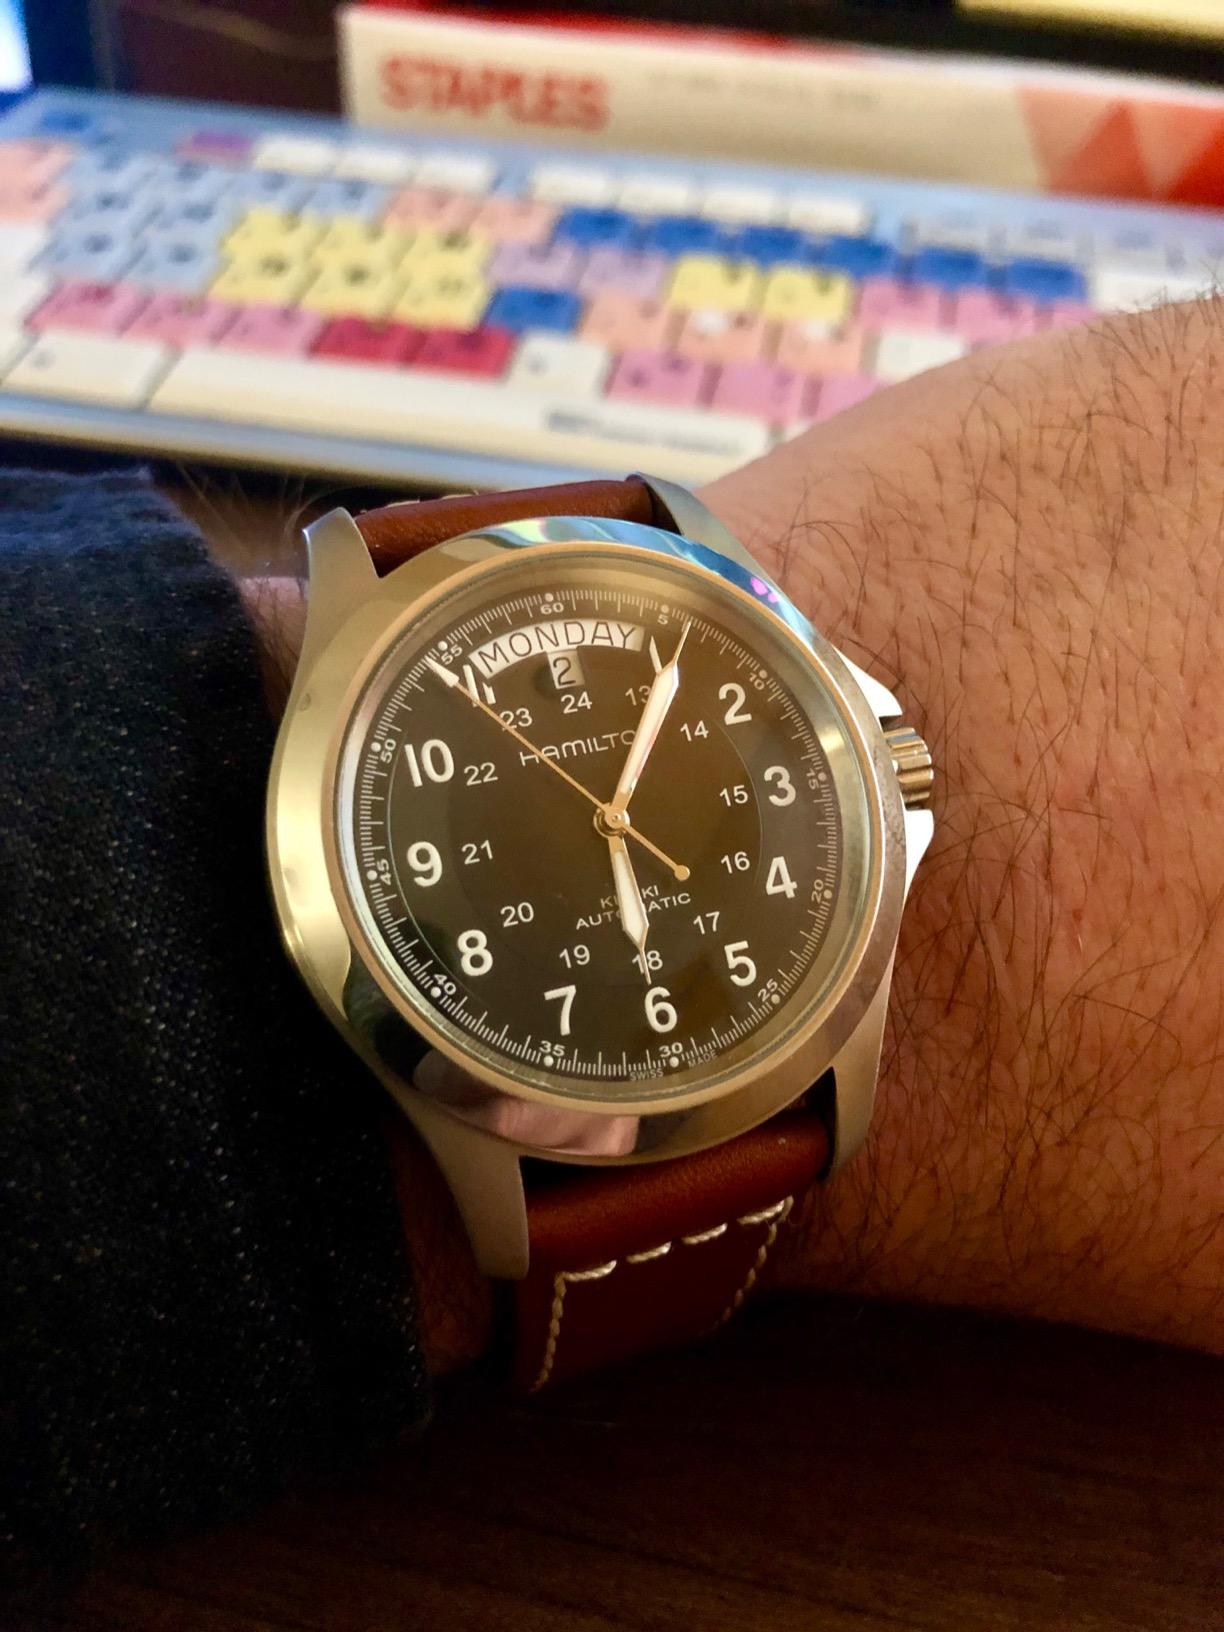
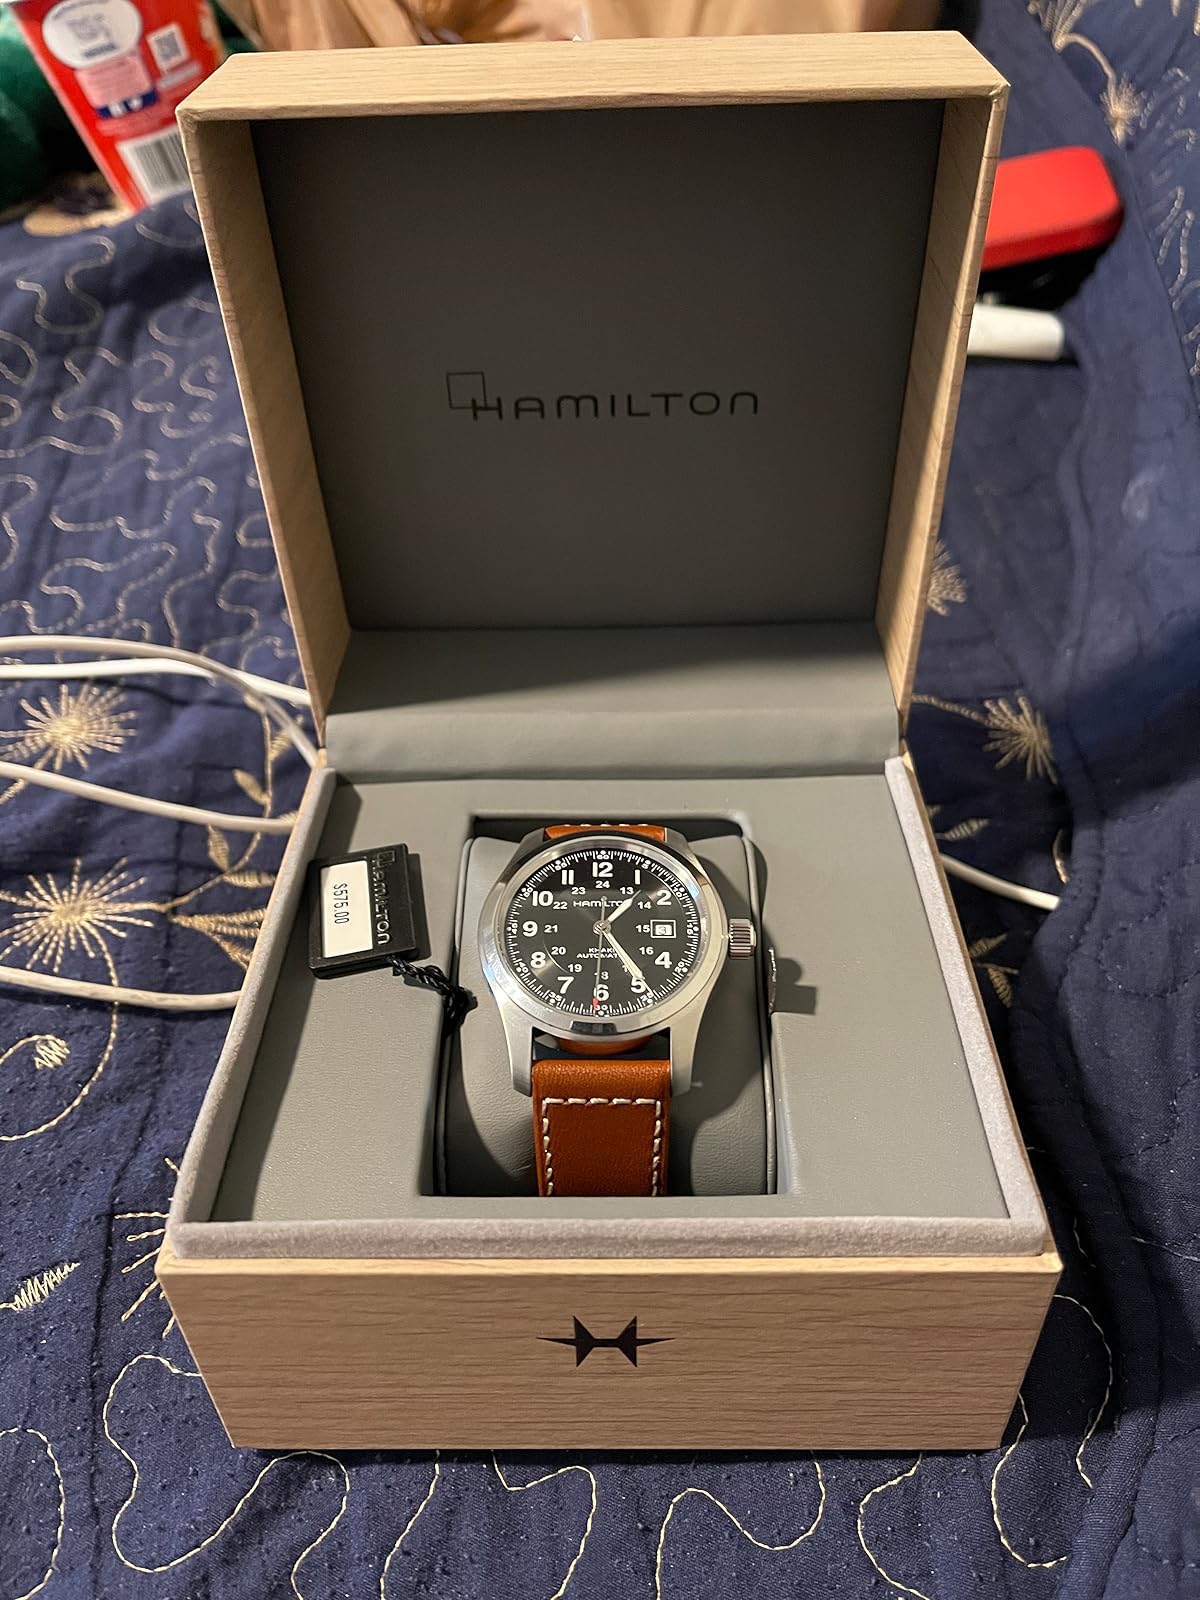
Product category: accessories_watch
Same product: no